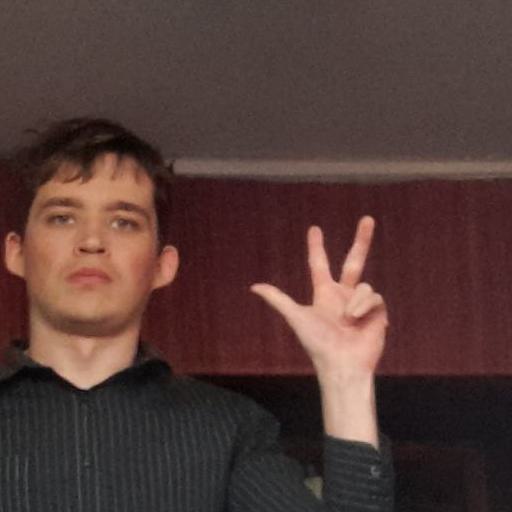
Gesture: three2